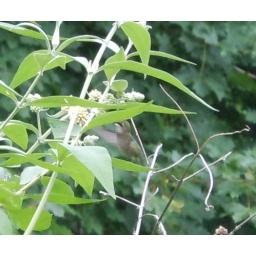
female hummer hanging in the butterfly bush